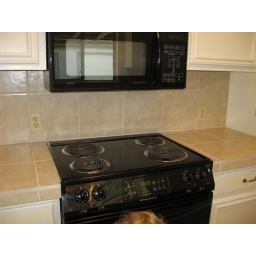
built-in microwave over stove